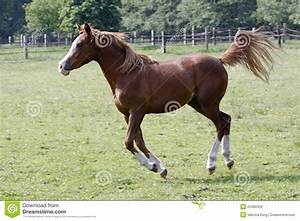
Label: cavallo